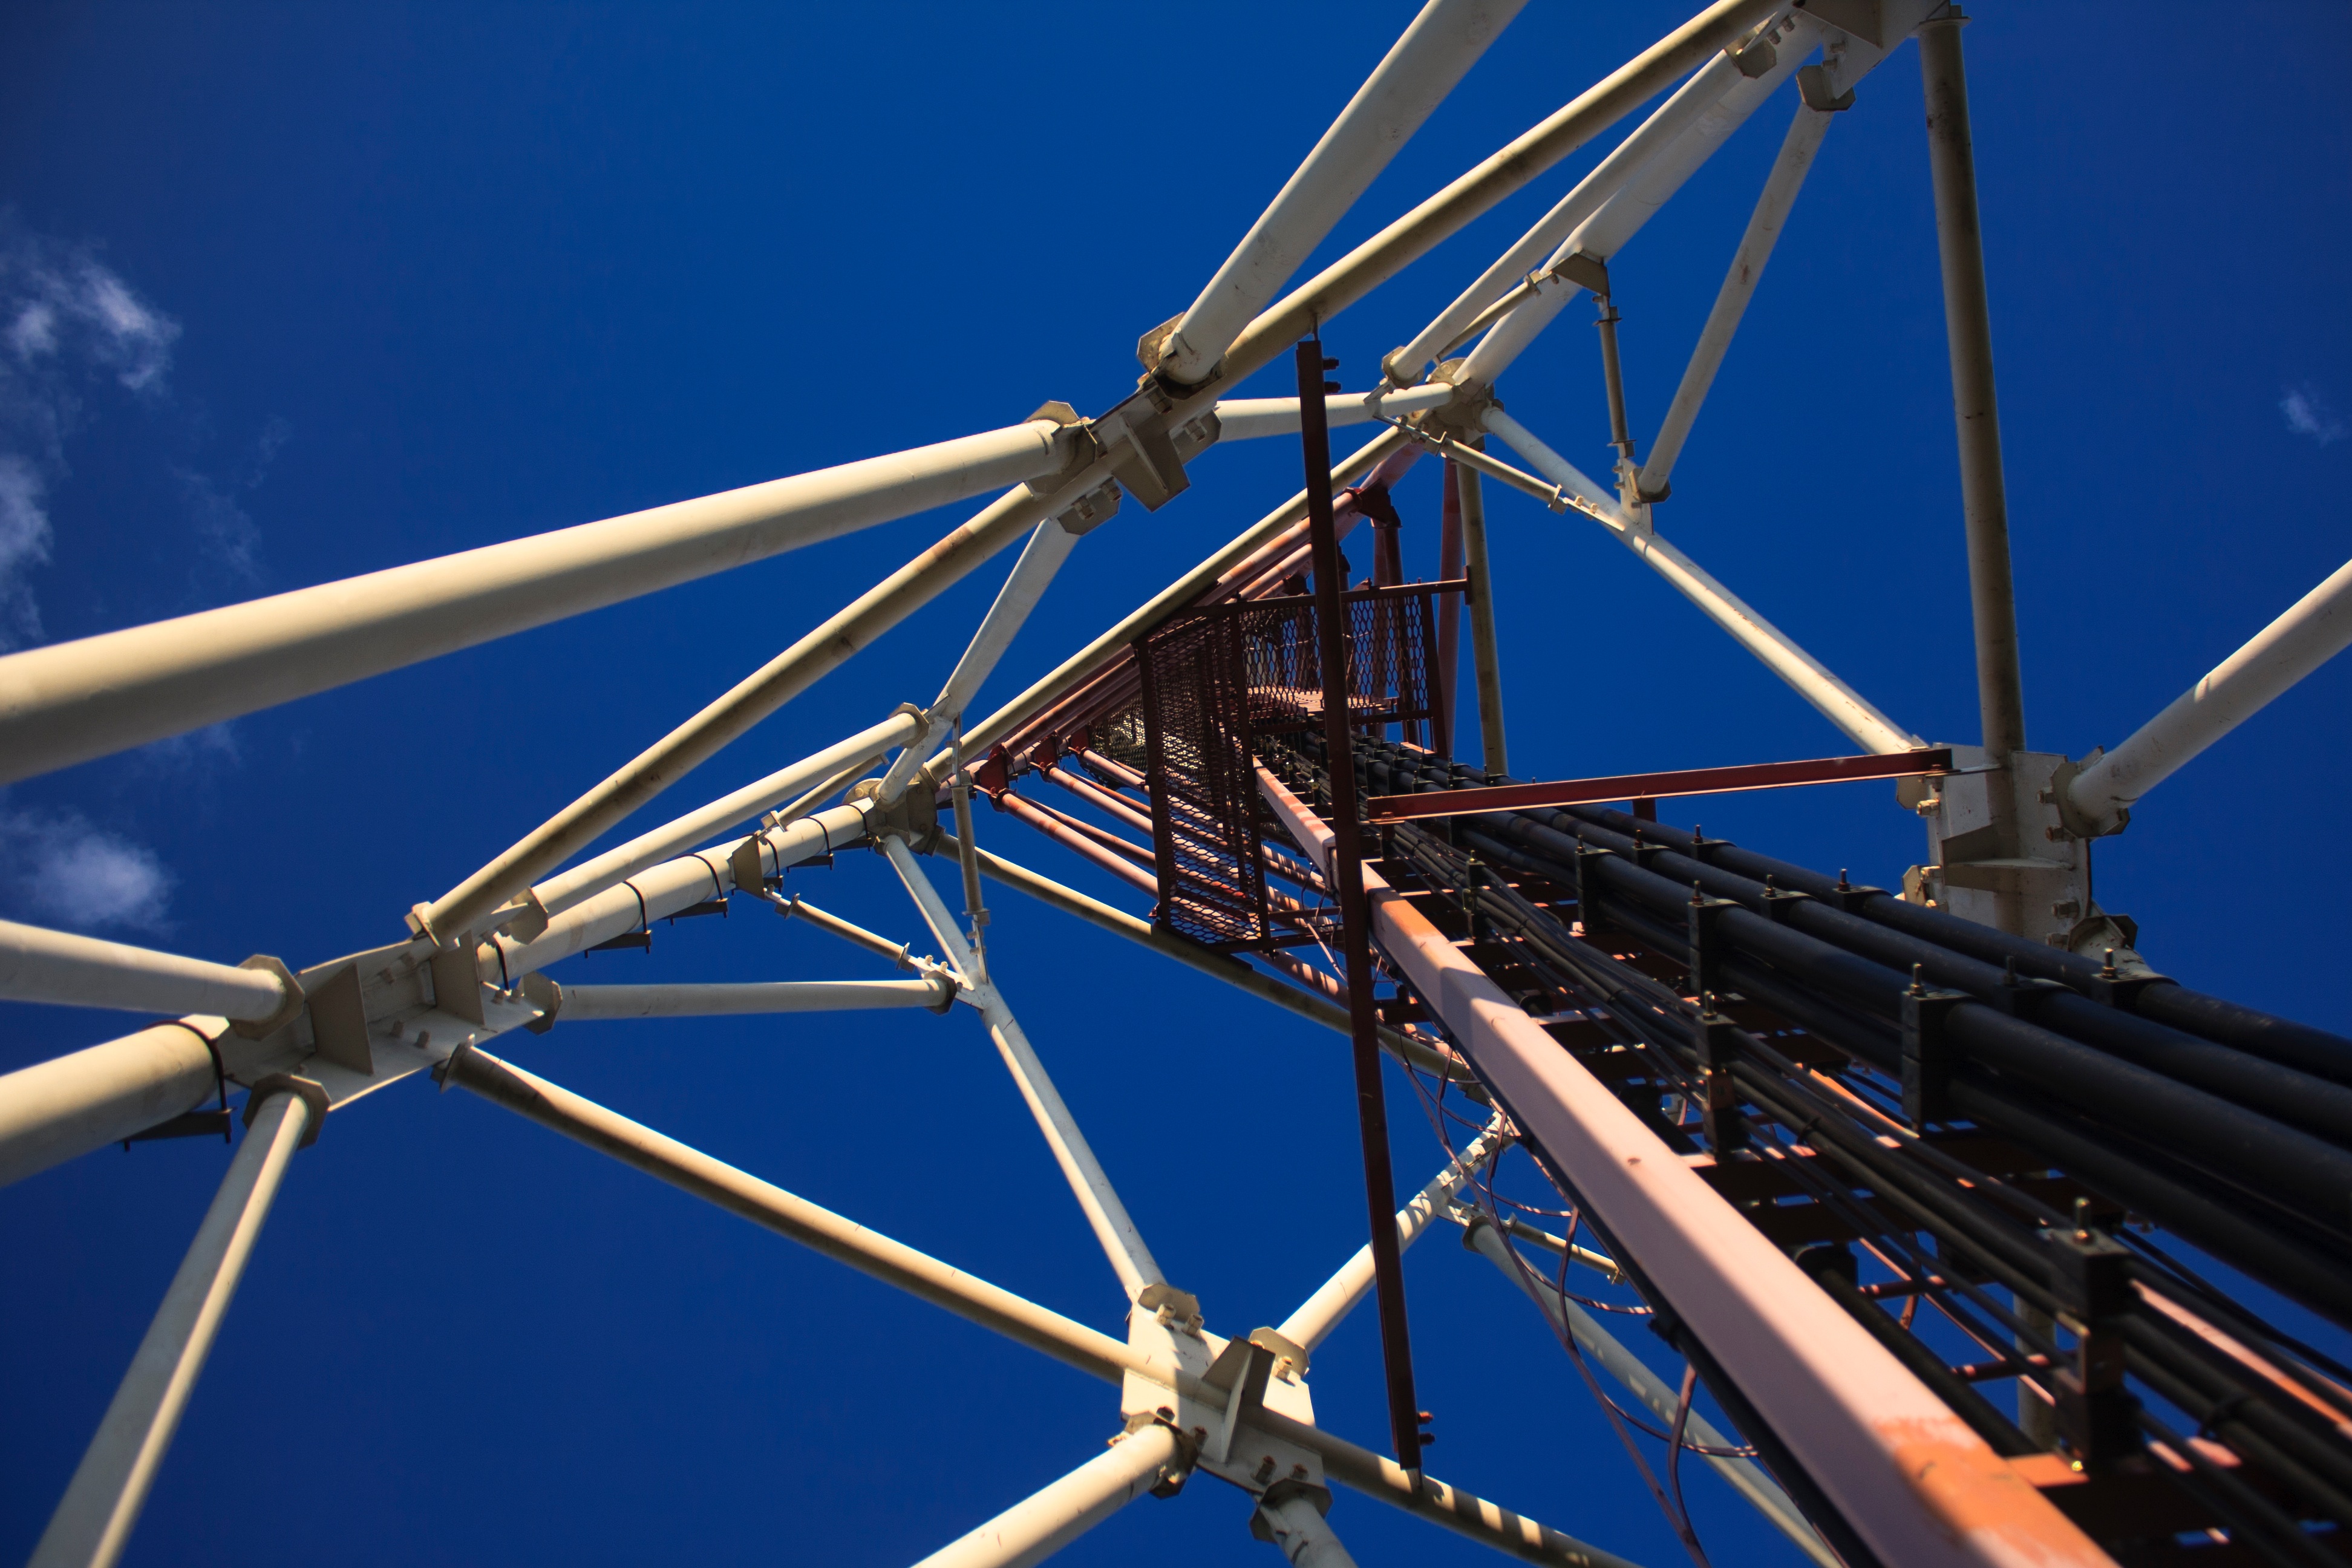
wind, vehicle, ferris wheel, mast, machine, blue, electricity, energy, tourist attraction